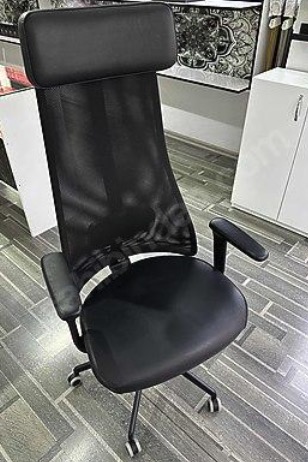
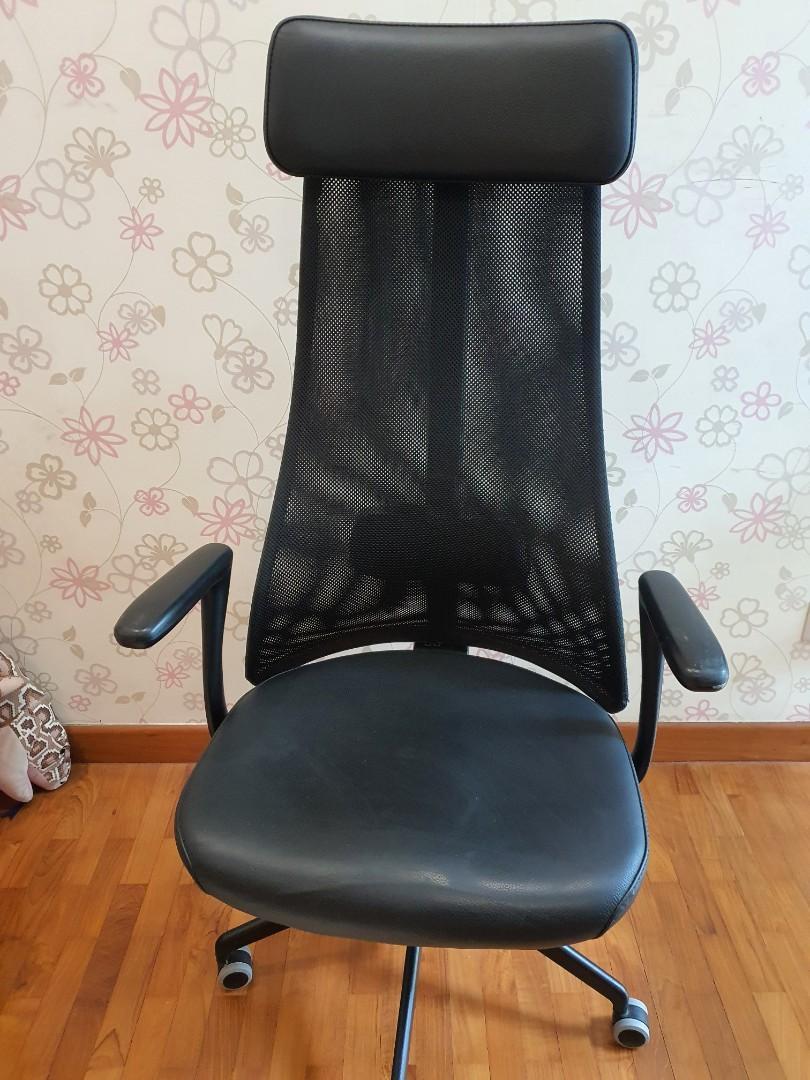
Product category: items_chair
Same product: yes